Arthur G. Froe

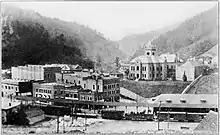
Downtown Welch, 1915

Froe moved to Welch, West Virginia, in 1906 and established a law office. He later started the law firm Froe, Capehart, and Miller, in which Froe was senior partner with West Virginia House Delegate Harry J. Capehart and Leon P. Miller. Froe represented both African-American and white clients, including marginalized white ethnic groups Hungarians, Italians, and Slavs. He and Capehart represented Joseph Parise and Cosimo Spadaro, who in 1915 were indicted on charges of first-degree murder in connection with a strike riot in Farmington.